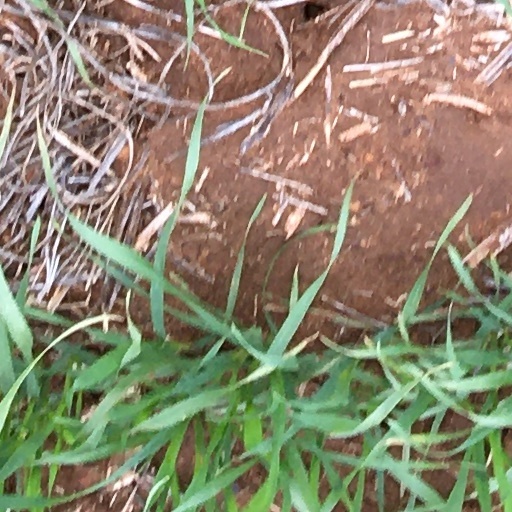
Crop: wheat